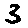
Label: 3